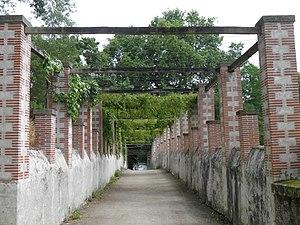
Treille de vigne vierge à l'entrée basse du parc. La Garenne Lemot, Gétigné - Clisson, Loire-Atlantique, France.
Le domaine de la Garenne Lemot est un parc situé sur les communes de Gétigné et Clisson en Loire-Atlantique, ainsi que Cugand en Vendée. Il a été créé par le sculpteur François-Frédéric Lemot au début du XIXᵉ siècle. L'ensemble se veut un hommage aux paysages et à l'architecture de l'Italie. Le domaine se compose d'une villa néo-palladienne surplombant la vallée de la Sèvre nantaise ainsi que des bois et des jardins où sont érigées des fabriques et des statues rappelant le style Antique ainsi que les maisons du jardinier et du portier de style italianisant.